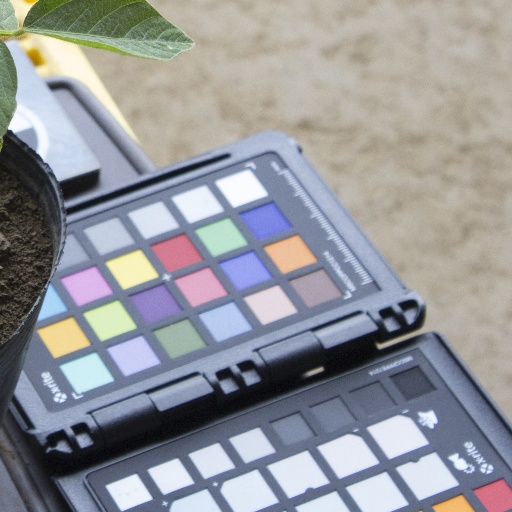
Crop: soybean